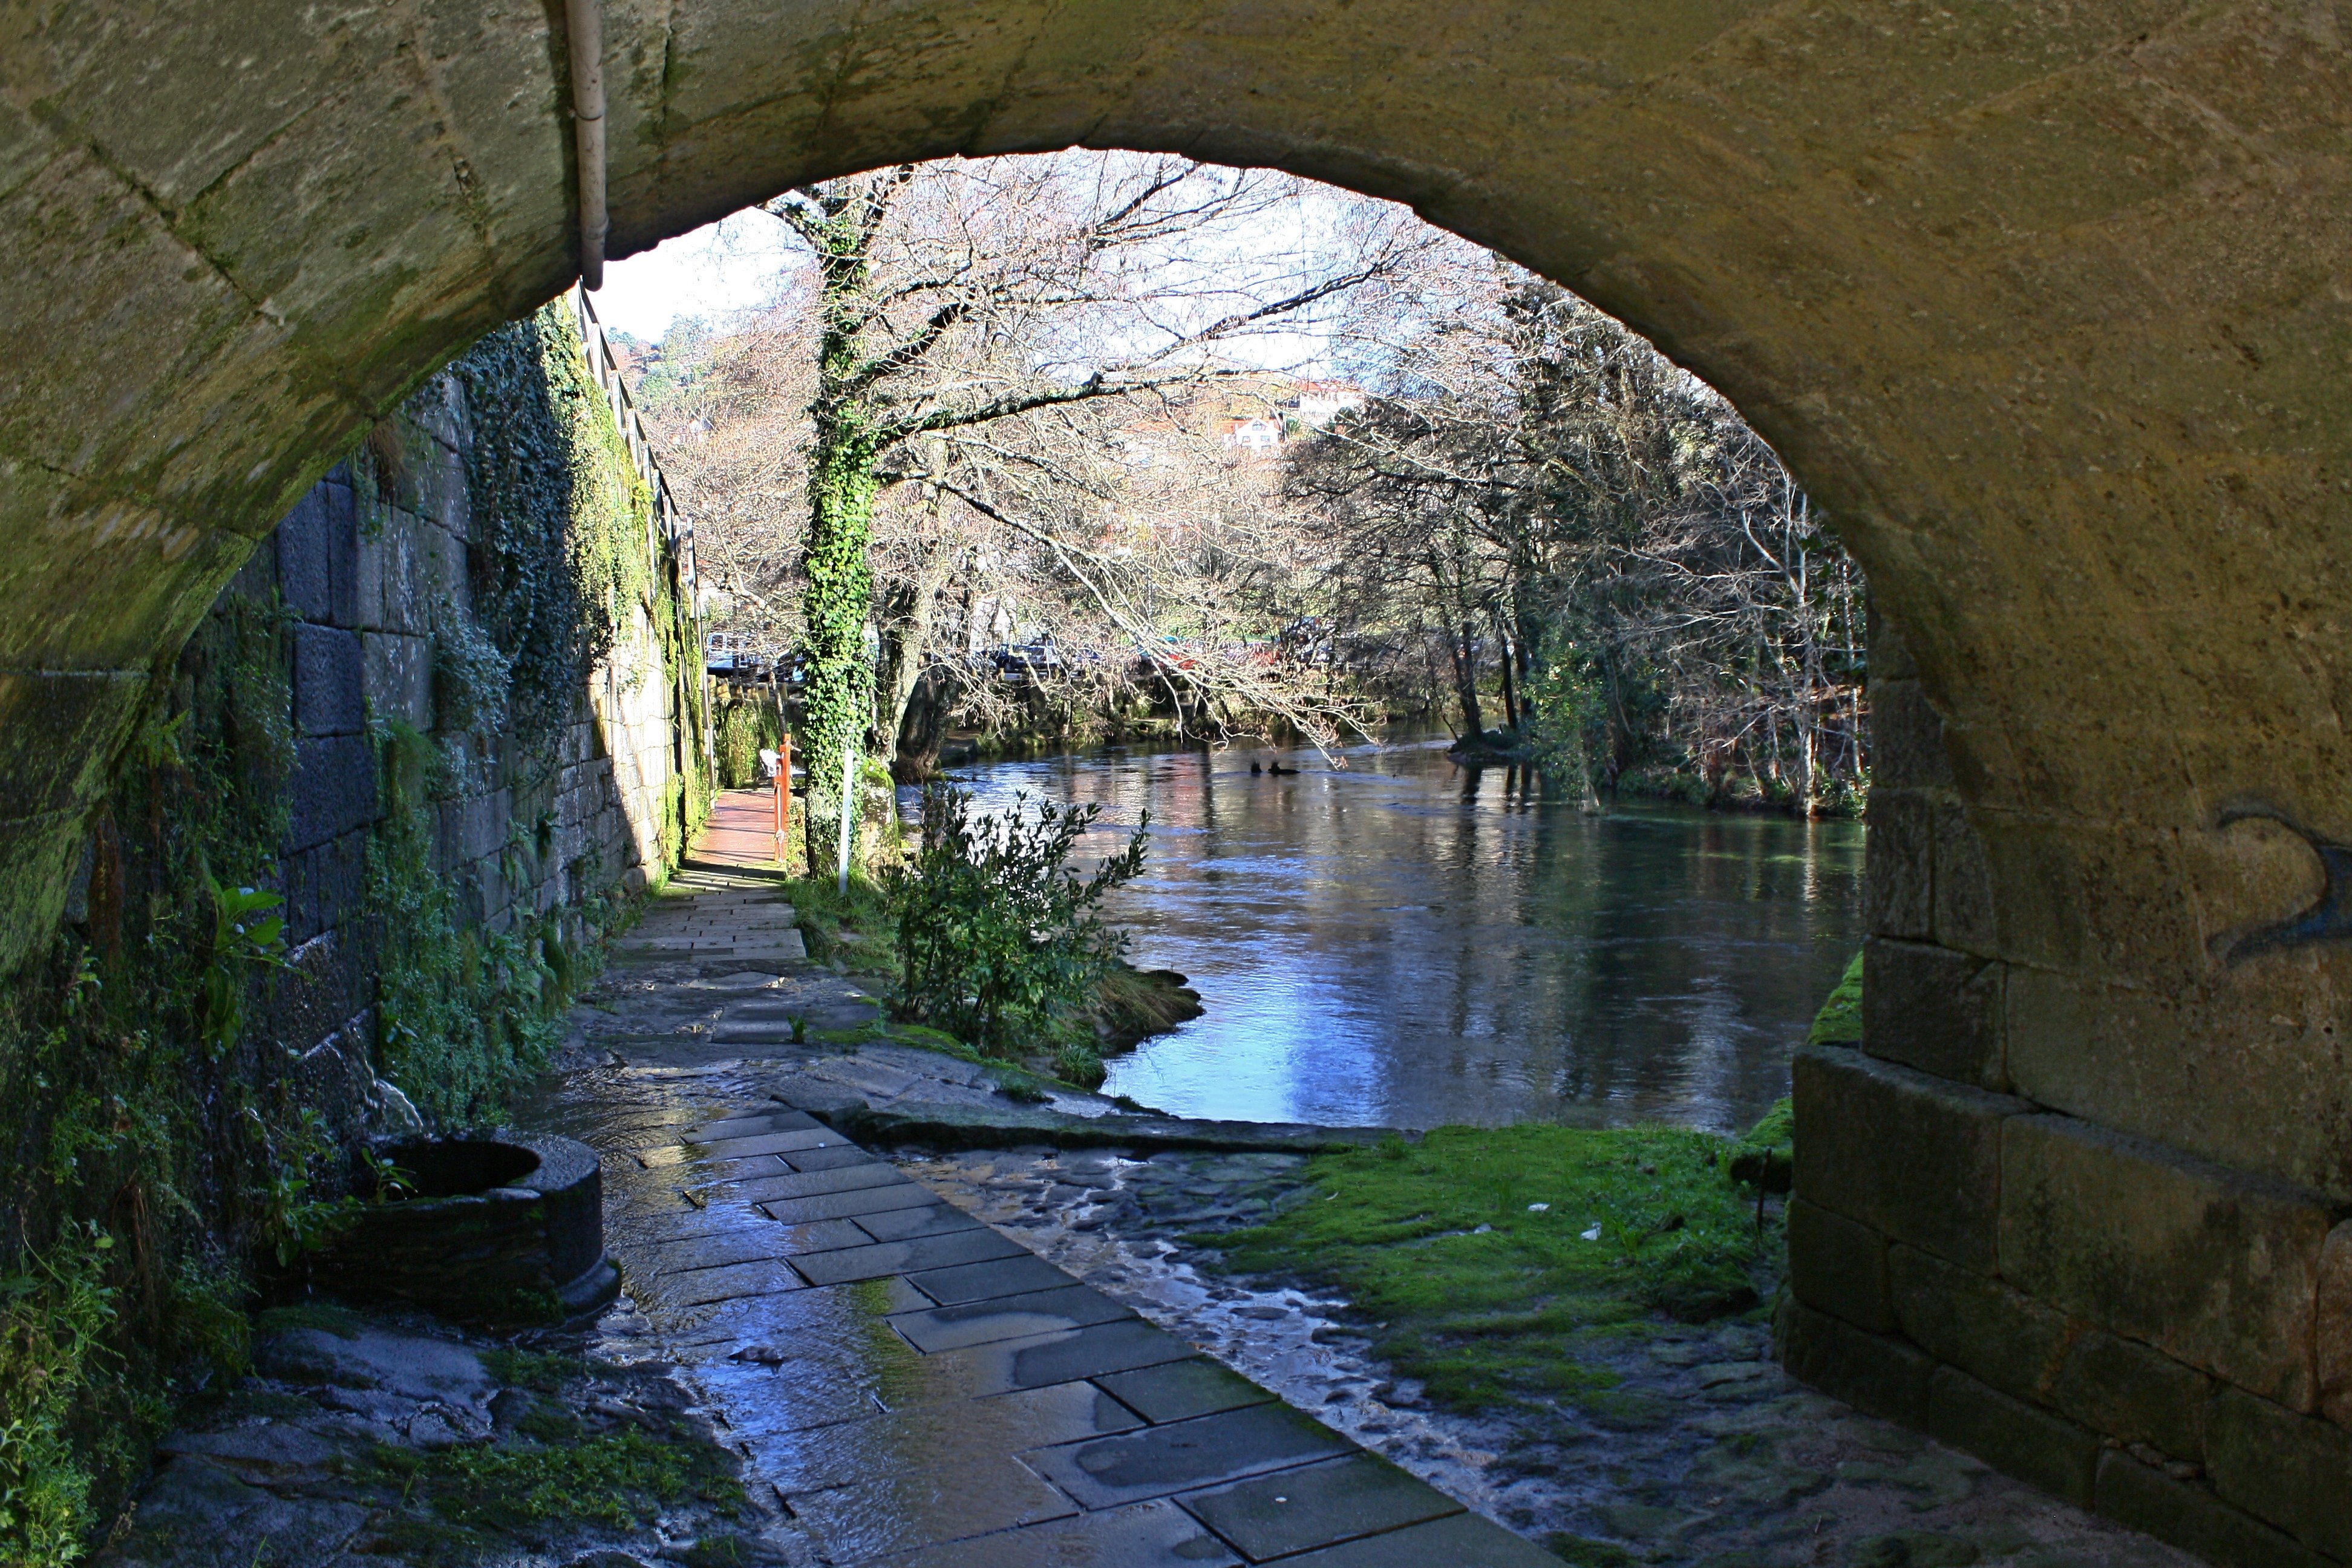
water, bridge, river, canal, arch, reflection, waterway, galicia, espana, moat, ggl1, pontecaldelas, spaincanoneos1000d, landform